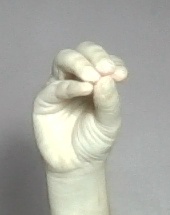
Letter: ha